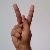
The image shows a hand gesture representing the letter 'K' in Indian Sign Language.